Toby McTeague

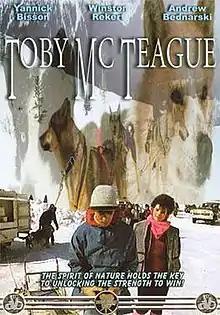
DVD cover

Toby McTeague is a 1986 Canadian children's action-adventure drama film directed by Jean-Claude Lord. It stars Yannick Bisson as Toby McTeague, a teenager training to compete in a dog sled race.